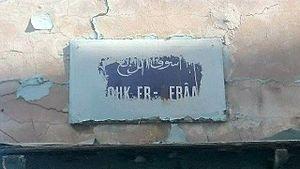
plaque métallique a l""entrée de Souk El ER-EBAÂ العربية: لوحة جدارية تحمل إسم السوق"
Le souk Erbaa est l'un des souks de la médina de Tunis.
Les souks de Tunis sont un ensemble de magasins, boutiques et ateliers situés dans la médina de Tunis et édifiés pour la plupart dès le XIIIᵉ siècle.